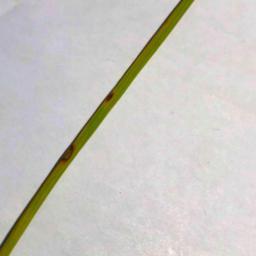
Label: Rice___Leaf_Blast